Olga Benário Prestes

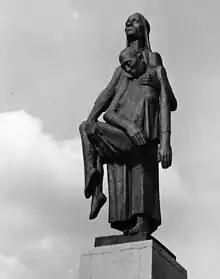
"Die Tragende" ("The bearer") by Will Lammert, memorial created after Benário Prestes at Ravensbrück KZ

Pregnant and separated from Prestes, Benário clung to her alias, only to have her real identity disclosed by Brazilian diplomats, working hand-in-hand with the Gestapo. Her lawyers attempted to avoid extradition by means of a habeas corpus at the Brazilian Supreme Federal Court based on her pregnancy, because extradition would have left a newborn Brazilian national in the power of a foreign government. As Brazilian law forbids the extradition of nationals, Olga's lawyers expected to win time until Olga gave birth on Brazilian soil to an "ipso facto" Brazilian citizen - irrespective of the child's paternity, which remained legally doubtful in the absence of evidence for Olga's and Prestes' marriage - something that would have rendered extradition quite unlikely. The plea, however, was speedily quashed, the "rapporteur"-justice alleging that "habeas corpus" was superseded by martial law and that Olga's deportation was justified as "an alien noxious to public order".